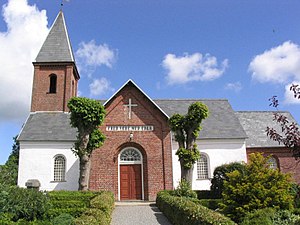
Lading Kirke
Lading Kirke
Lading Kirke ligger i landsbyen Lading, knap otte kilometer sydøst for Hammel.